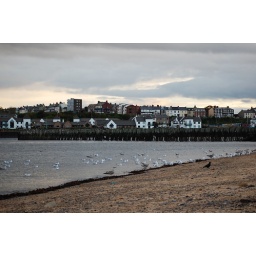
The black bird owns the beach!! Gulls by invite only!